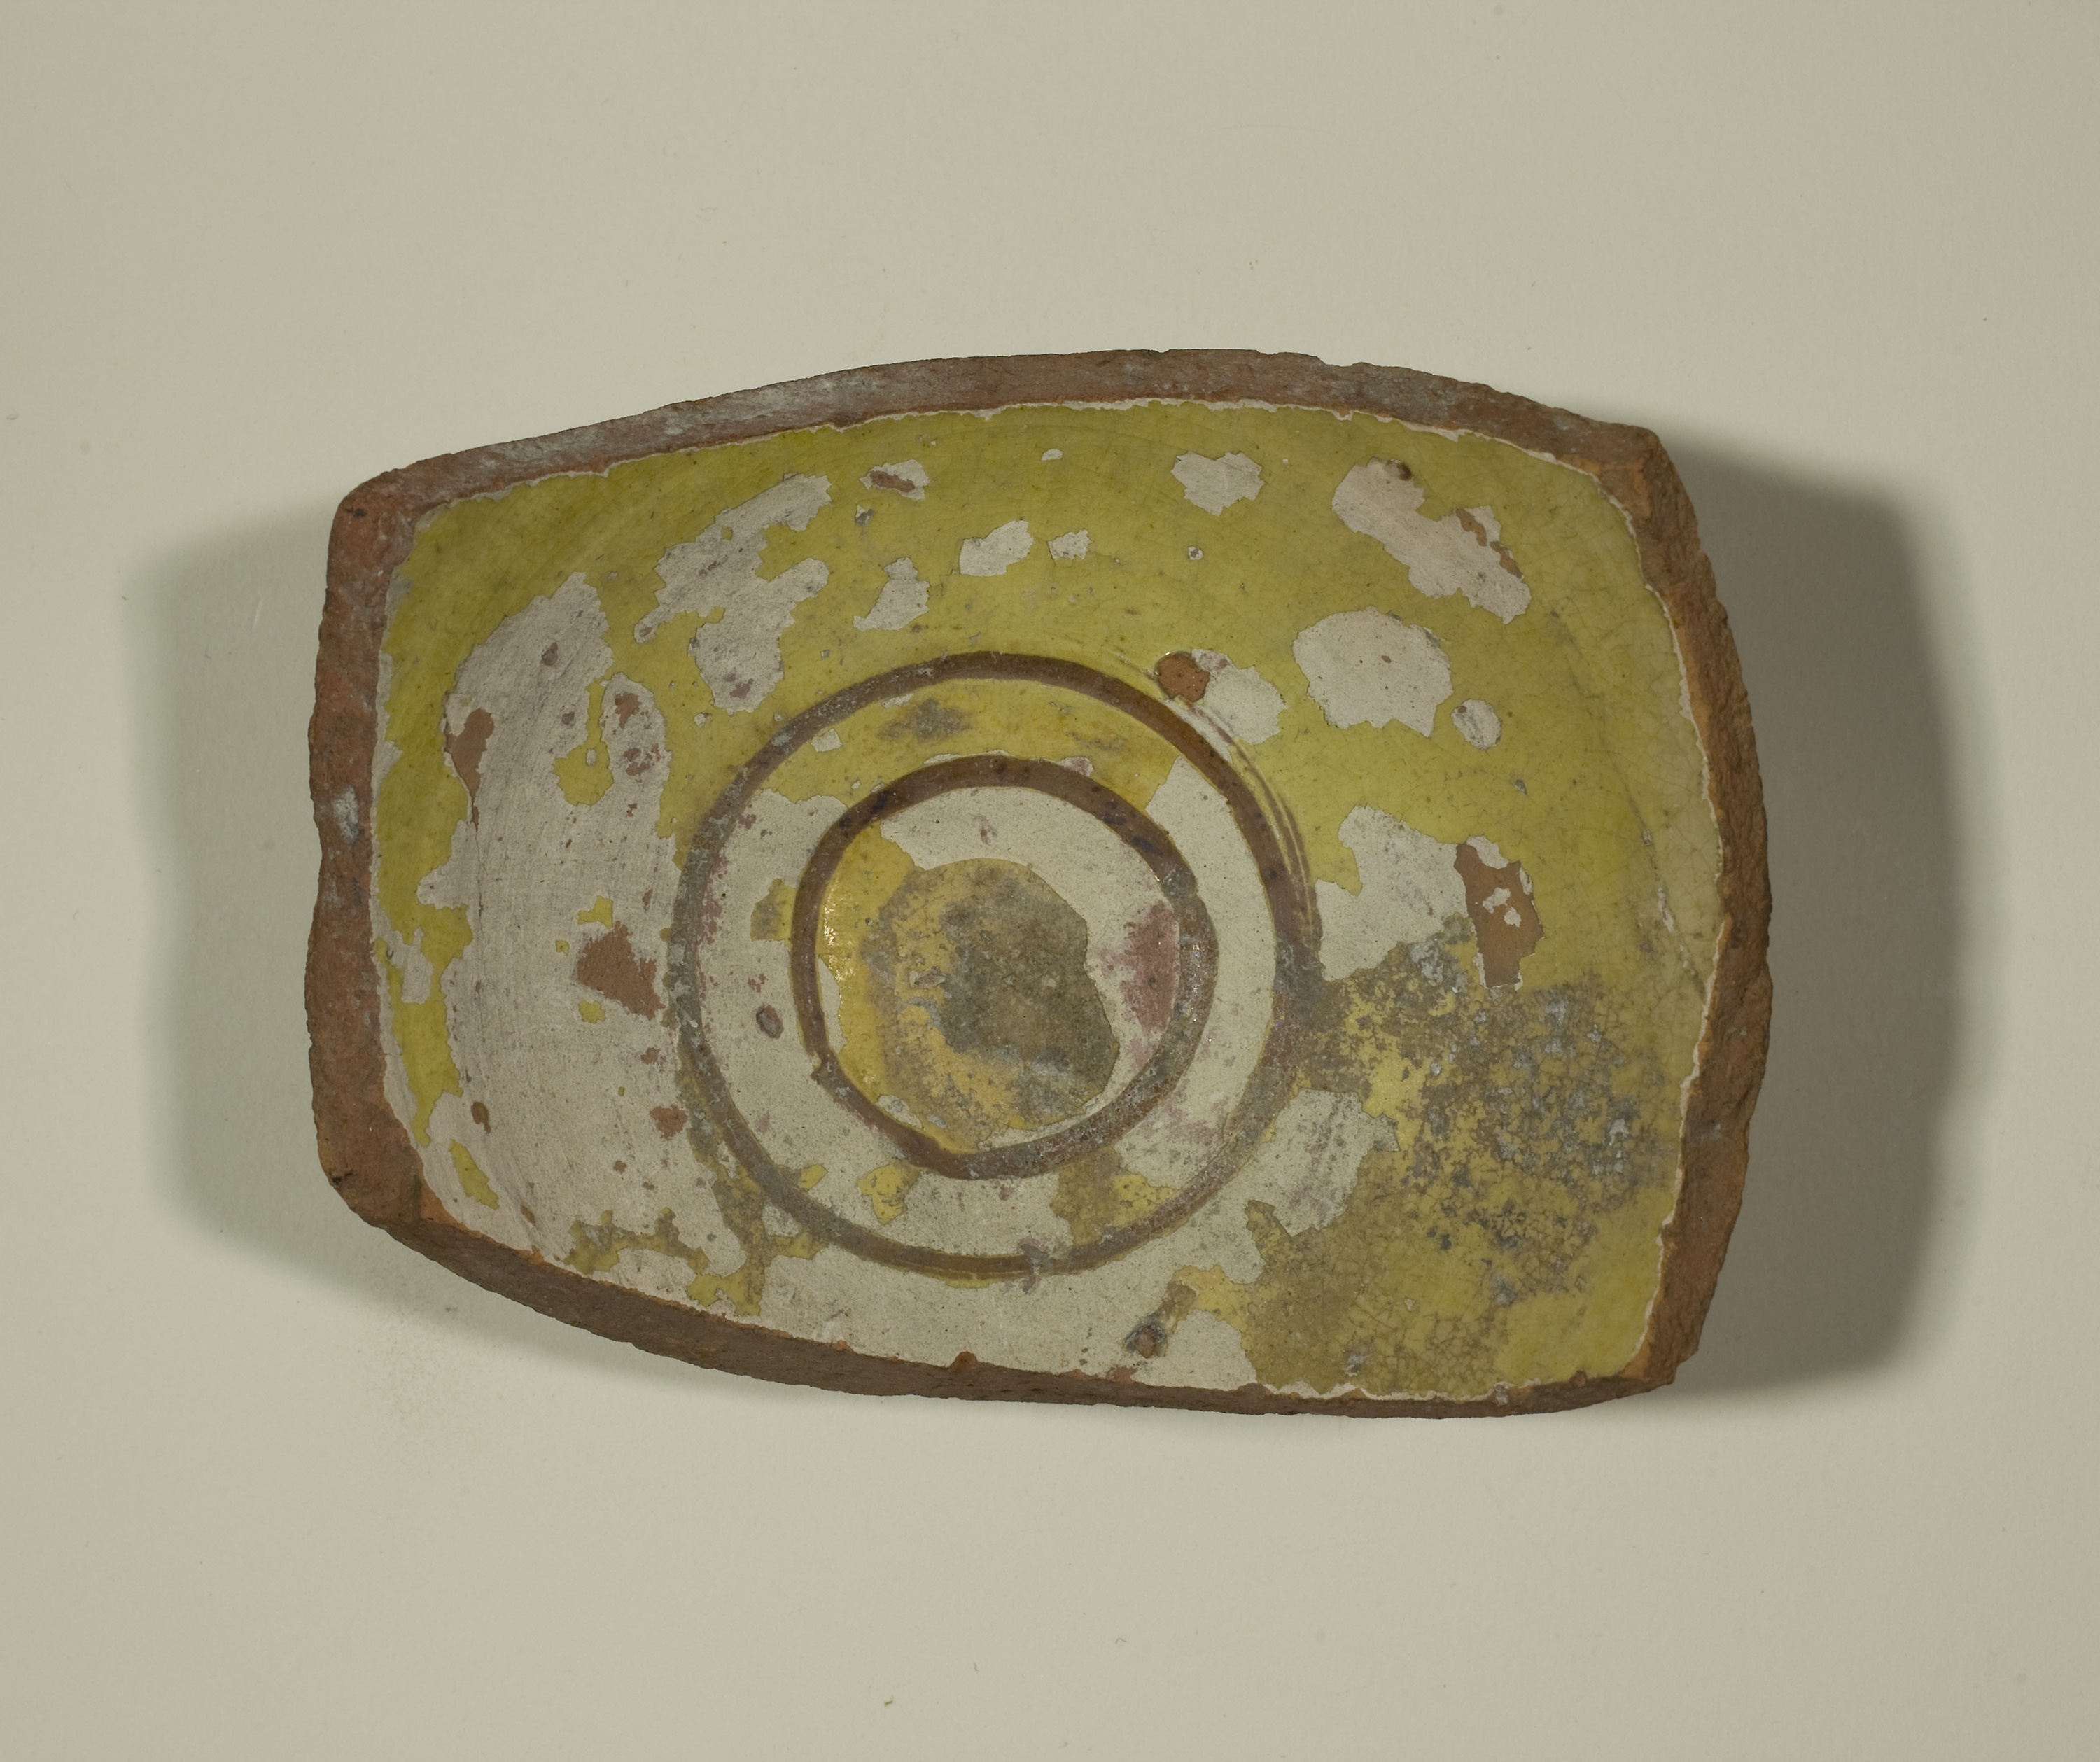
yellow, ceramic, earthenware, circle, pottery, beige